Cierva C.30

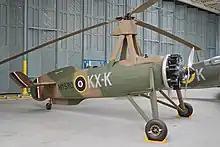
Avro 671 Rota Mk 1 at Imperial War Museum, Duxford

Of the 66 non-RAF aircraft built in the UK by Avro, 37 appeared at least for a while on the UK register. Some (maybe a dozen) were sold abroad, but others were flown by wealthy enthusiasts and by flying clubs who offered autogyro training. By the end of the decade, private flyers were moving back to the comforts and economies of fixed-wing aircraft and more C.30s moved abroad leaving the Autogyro Flying Club at London Air Park, Hanworth as the major UK user. 26 aircraft were directly exported by Avro. These went both to private owners and to foreign air forces who wish to investigate the autogyro's potential.